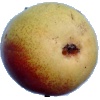
Label: Pear 2